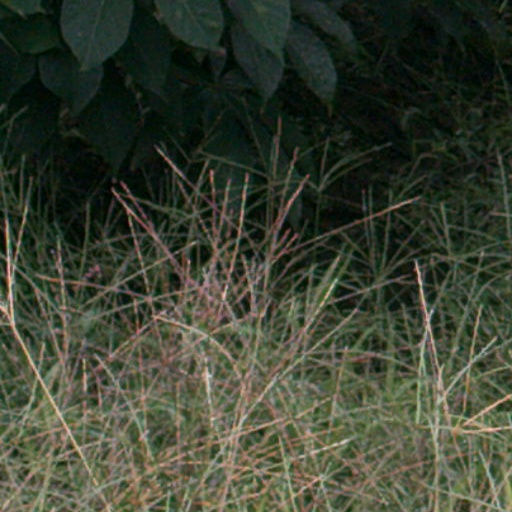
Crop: cassava